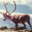
Label: deer